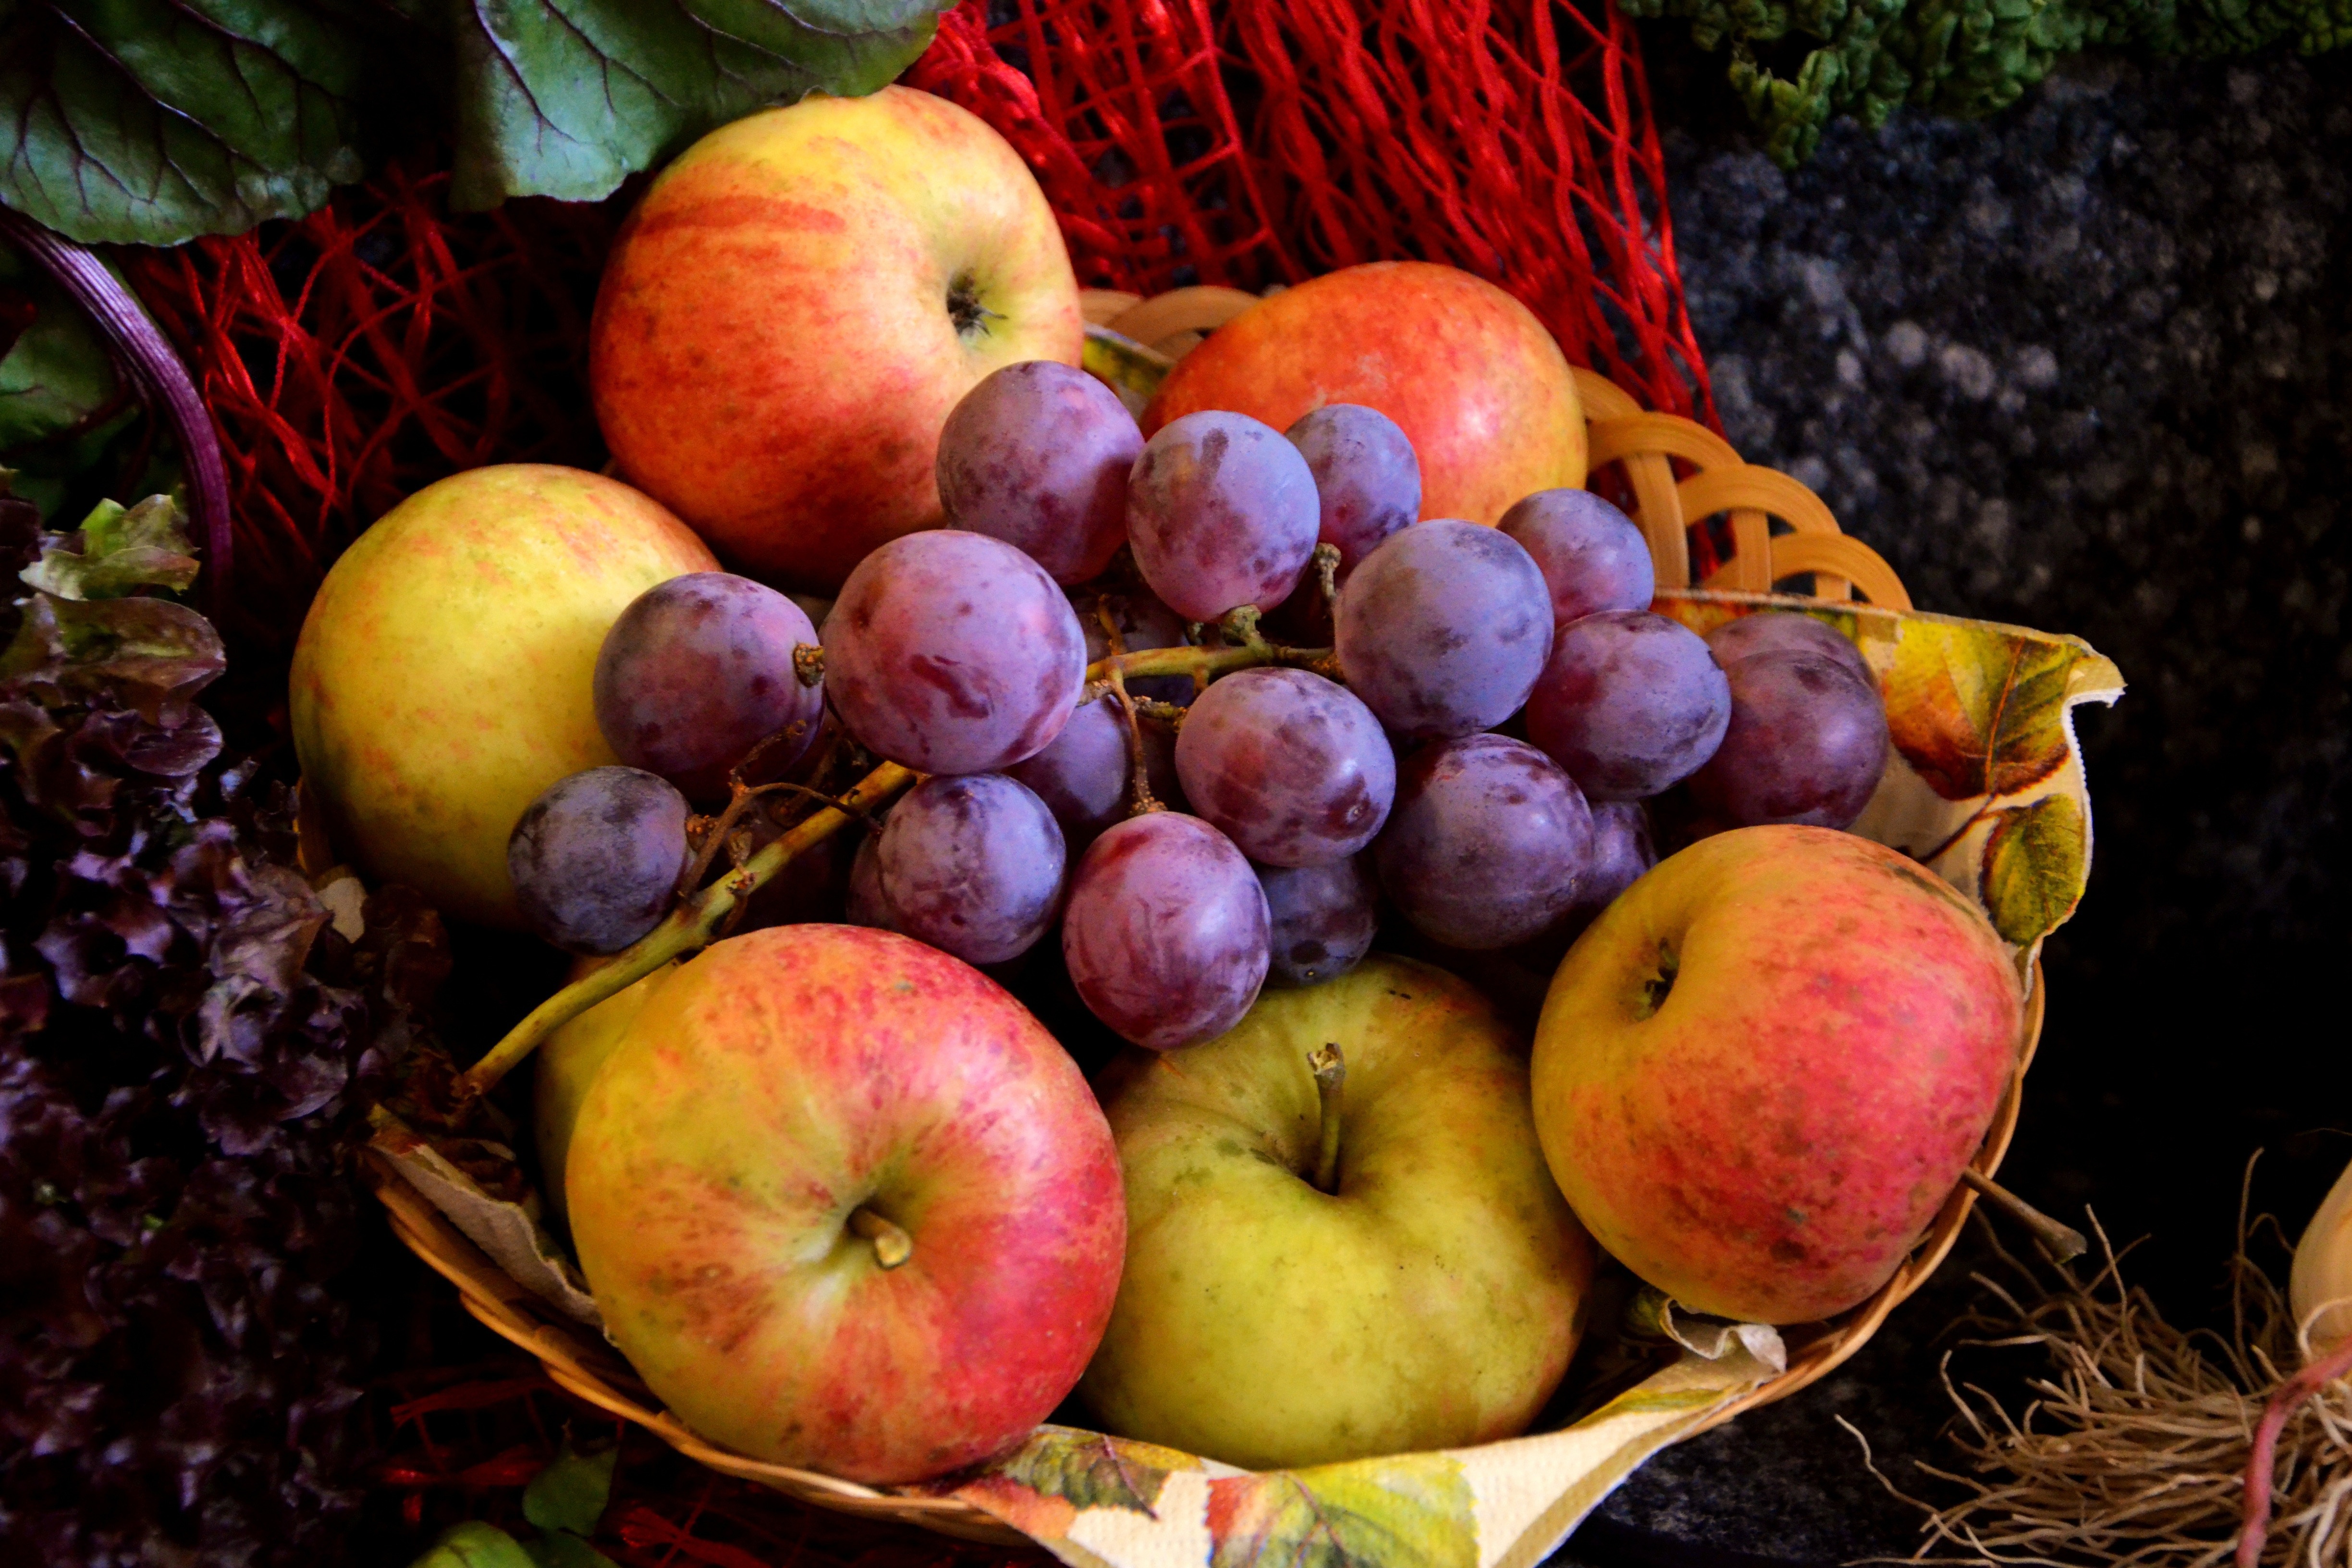
natural foods, local food, fruit, apple, food, superfood, plant, peach, still life photography, European plum, mcintosh, vegan nutrition, produce, vegetarian food, whole food, still life, rose family, accessory fruit, flowering plant, vegetable, rose order, malus